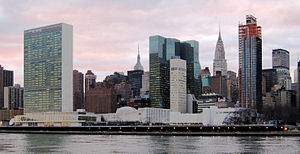
FN-sekretariatet
De fleste FN-sekretariatets medarbejdere er palceret i FN's hovedkvarter i New York City
FN-sekretariatet er et af hovedorganerne i de Forenede Nationer.